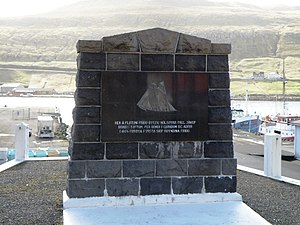
Vágur / Historie
Mindessten til minde om at Færøernes første skib blev bygget i Vágur i 1804 af Nólsoyar Páll, Jákup bonde i Toftum i Vágur og Per bonde i Gjørðum i Porkeri. Skibet fik navnet Royndin Fríða og blev bygget der hvor mindesstenen nu står. Mindesstenen står midt i Vágur ved hovedvejen Vágsvegur, lige i nærheden af kirken og Krosslábrekkan. Havnen er lige nedenfor mindesstenen.
Vágur, dansk: Våg, er med sine 1360 indbyggere i 2010 den næststørste bygd på Suðuroy på Færøerne og administrationscenter for Vágs kommuna. Vágur havn har en bassindybde på 14 m. I havnen er der flere fiskekuttere, et skibsværft og flere fiskefabrikker. Vágur har en folkeskole, to børnehaver, en læge og tandklinik, en klinik for fysioterapi, 1 fodterapeut, et mindre hotel med restaurant, en bank, forskellige butikker og en tømmerhandel.